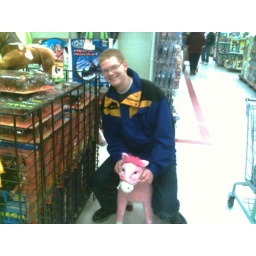
Look at this fool in Wal-Mart riding the pink horsey. how cute